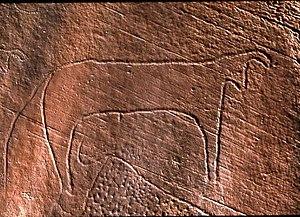
Les gravures rupestres de la région d'El-Bayadh sont des gravures préhistoriques d'âge néolithique du Sud-oranais. Au long de l'Atlas saharien elles font suite à celles, à l'ouest, des régions de Figuig puis d'Ain Sefra et précèdent celles, à l'est, des régions d'Aflou et de Tiaret. Des gravures comparables ont été décrites, plus à l'est encore autour de Djelfa et dans le constantinois.